Europeesche Lagere School

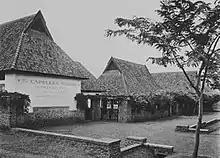
Capellen School, a Christian ELS in around 1930.

Europeesche Lagere School (ELS) was a European elementary school system in what was then the Dutch East Indies during colonial rule. The schools were intended primarily for Europeans. The implementation of basic education at that time was differentiated between basic education for European children and indigenous children, so there was a primary school for a European child ("Lager Onderwijs en Lagere School voor Europeanen") and an elementary school for native and foreign Eastern children attending the ELS. Although special requirements were established, in 1902 the name Europeesche Lagere Scholen was used for European children's primary schools. It means to eliminate the impression that this school is solely for Europeans.